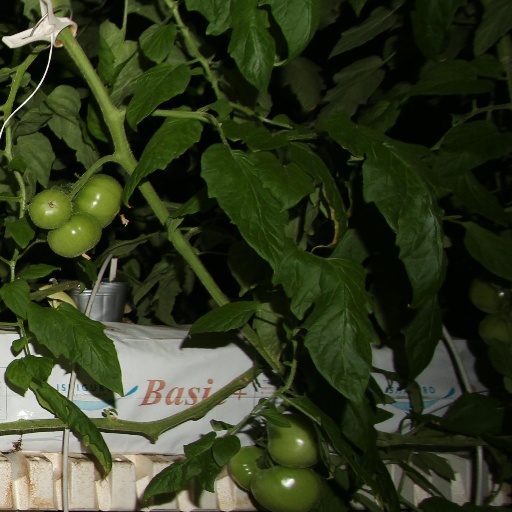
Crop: tomato